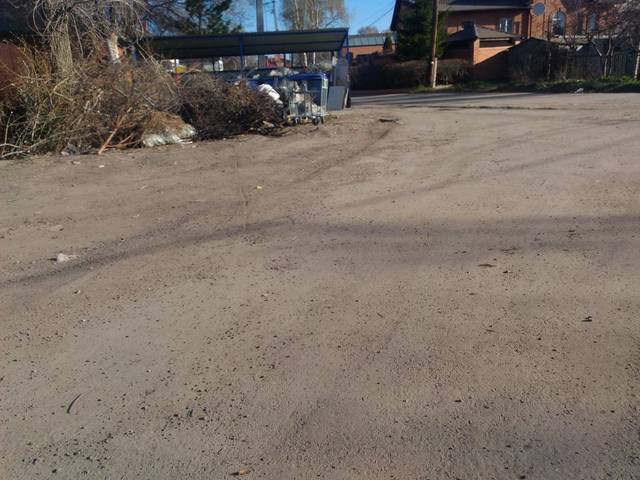
Region: Russia
Coordinates: 54.341, 48.388